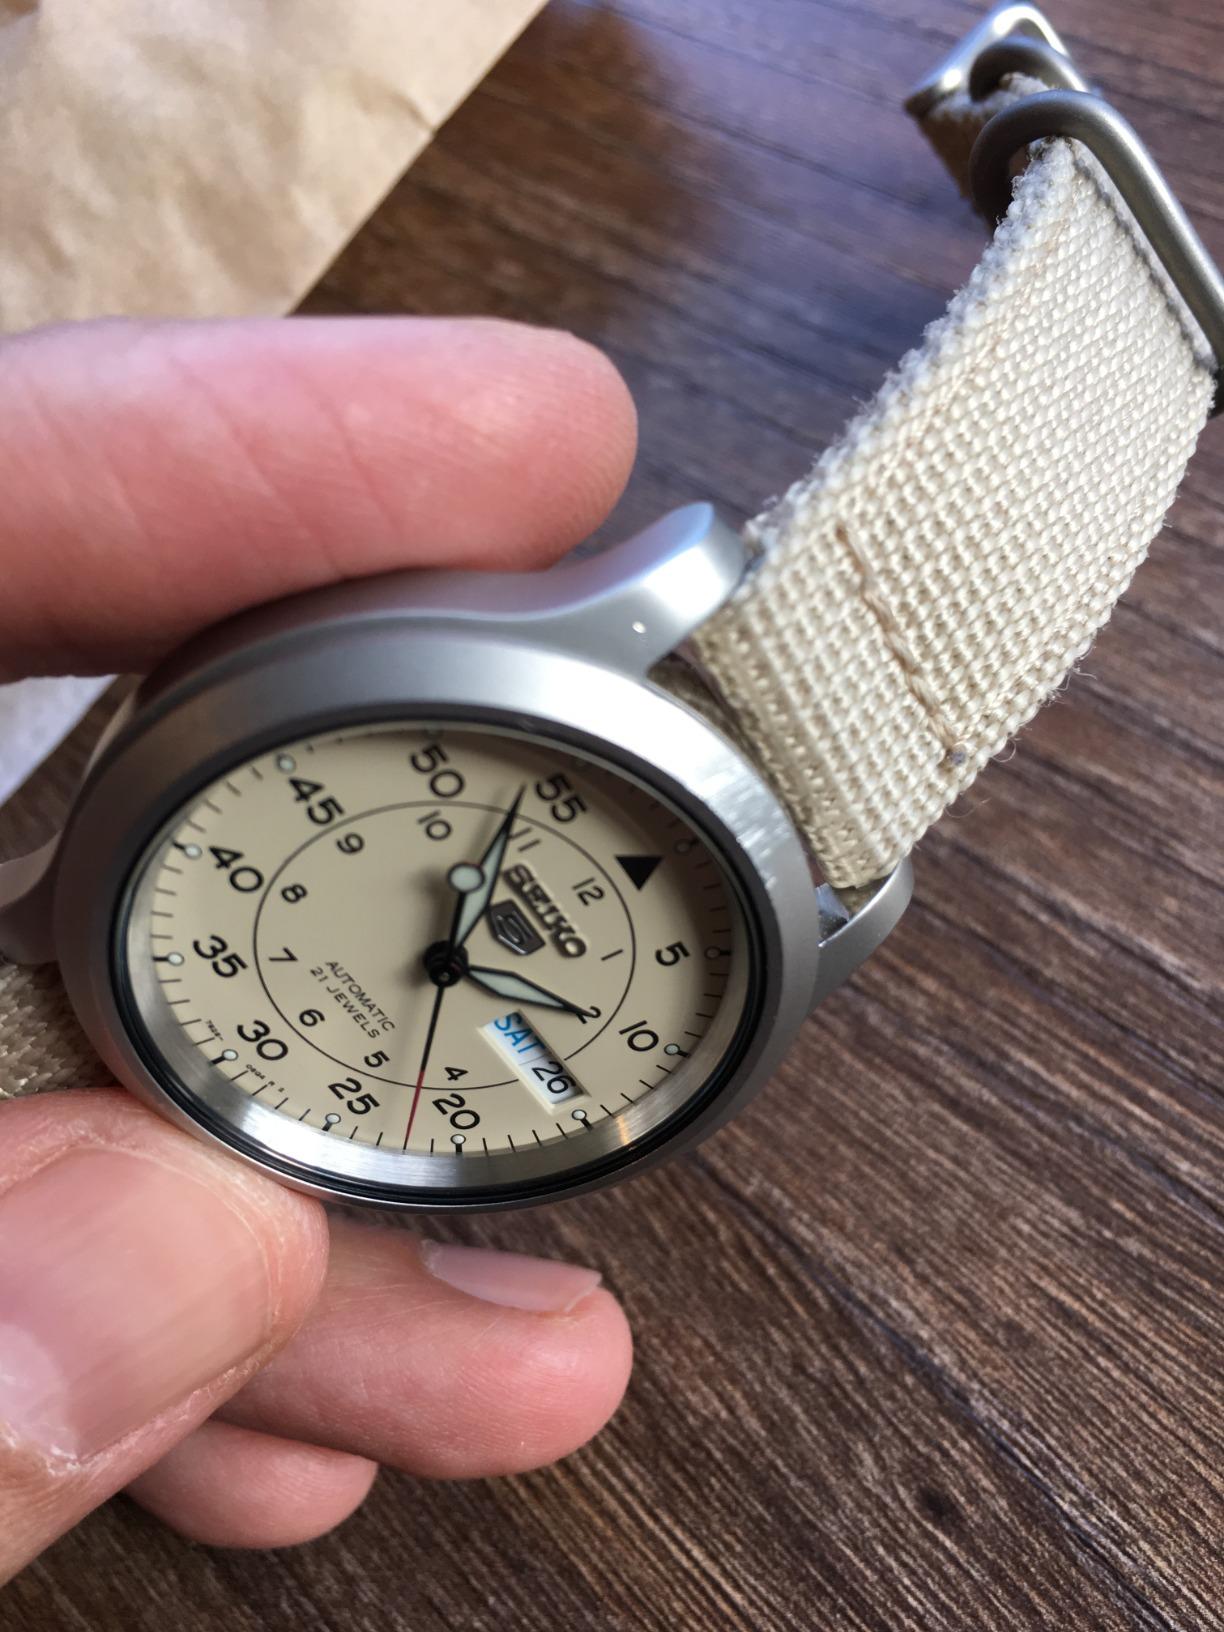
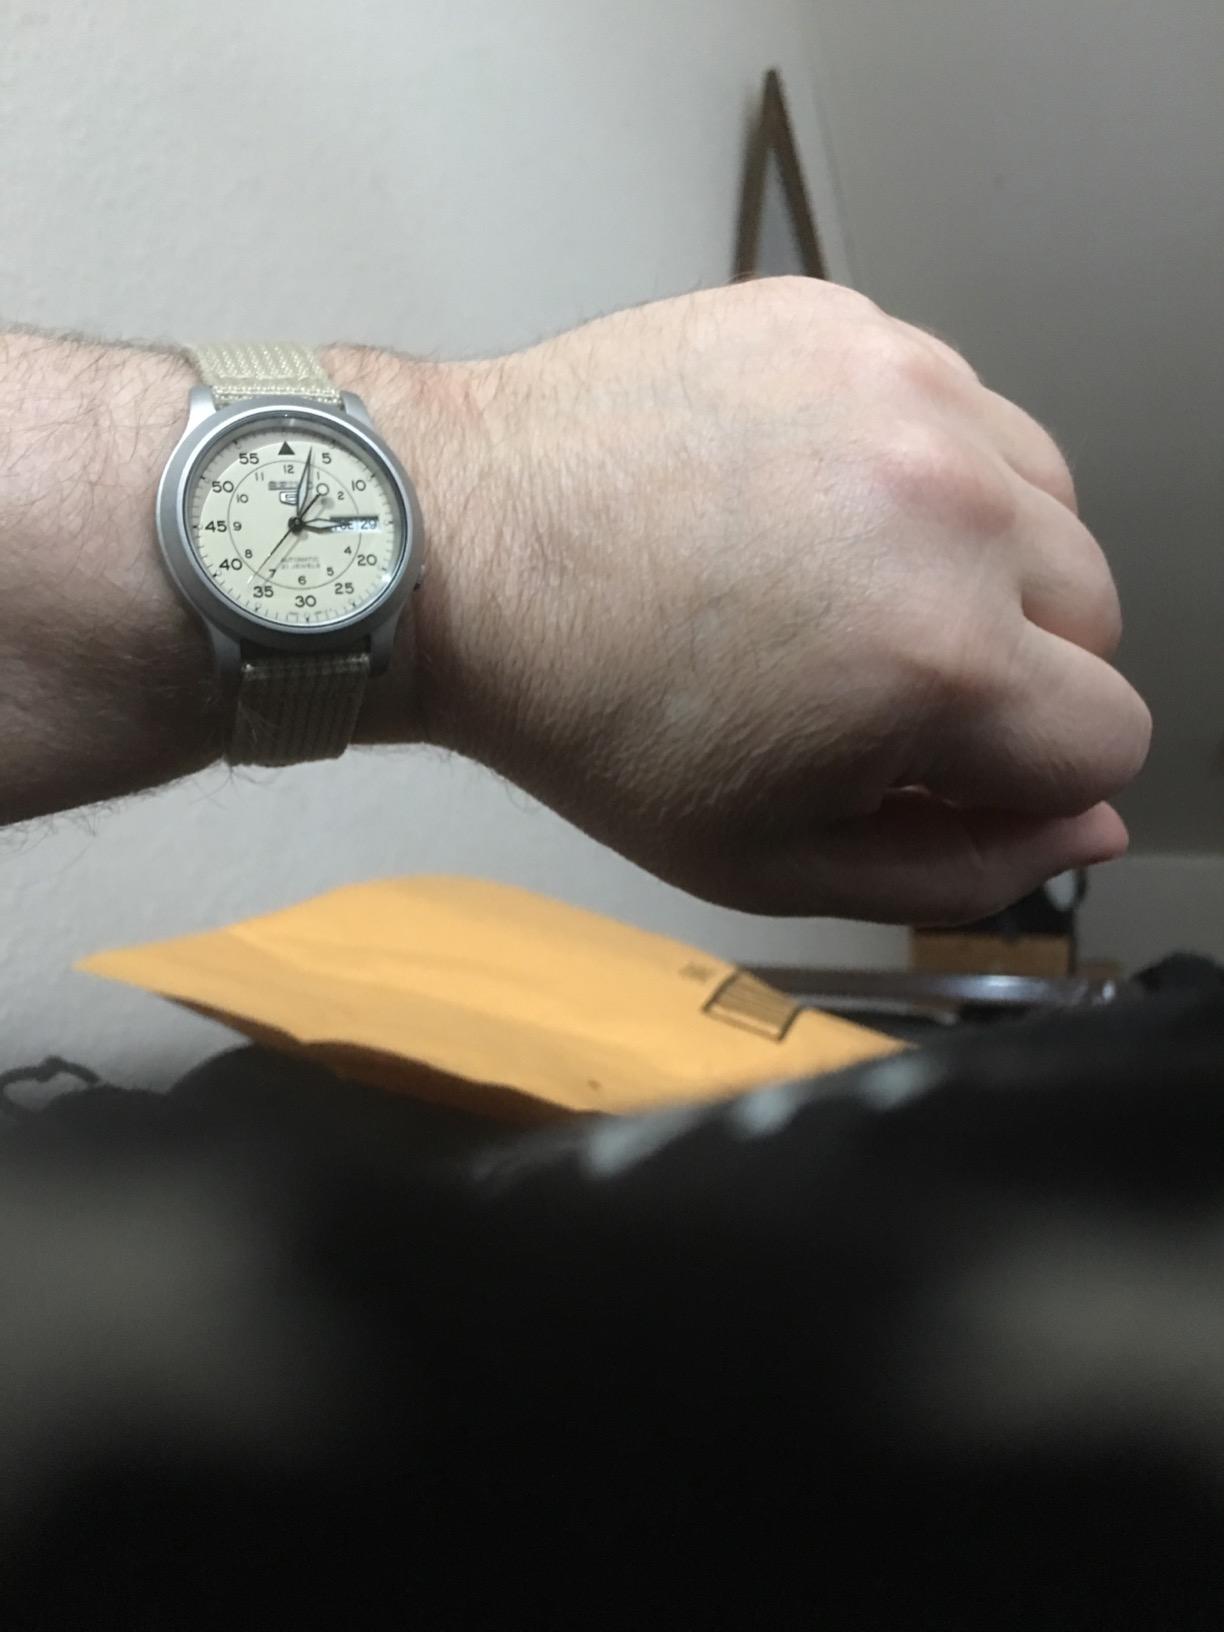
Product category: accessories_watch
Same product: yes